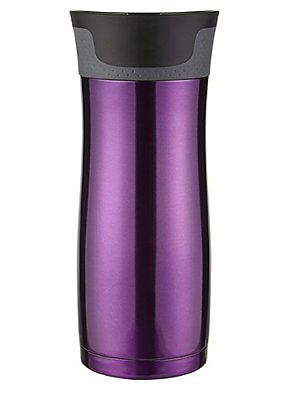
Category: mug